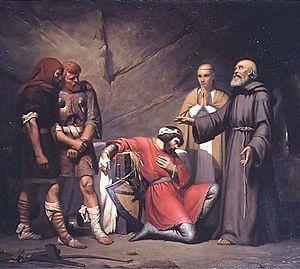
La Conversion de Robert le Diable (1840)
Robert le Diable est un opéra en cinq actes sur un livret d'Eugène Scribe et Germain Delavigne, et une musique composée par Giacomo Meyerbeer. Adaptée de la légende médiévale de Robert le Diable, l’œuvre est le dixième opéra de Giacomo Meyerbeer, et son premier composé pour l’Opéra de Paris.